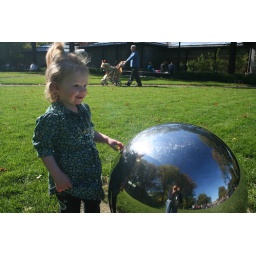
I see me in the big silver ball